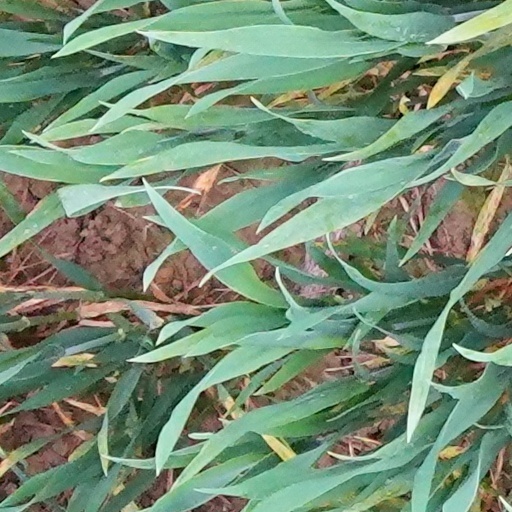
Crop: wheat